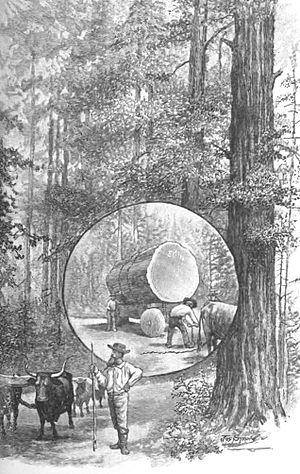
Le débardage est la première opération après la coupe forestière : elle consiste à transporter des arbres abattus sur le lieu de coupe vers le lieu de dépôt ou de décharge provisoire, connu sous le nom technique de « chargeoir », près d'une route ou d'une voie adaptée au transport ultérieur lointain. Cette appellation s'applique encore à la première vidange des pierres dans les carrières ou des amas pierreux et éventuellement des équipements lourds dans les mines, aux opérations de transport lourdes et encombrantes en manutention.